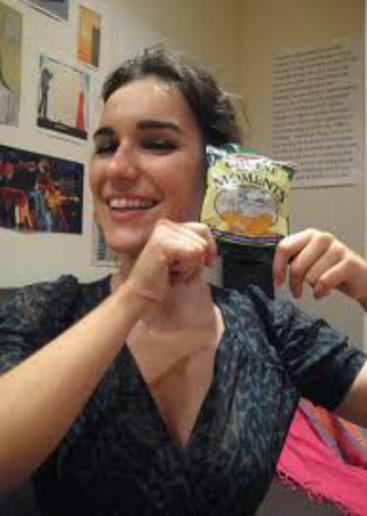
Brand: cheese flavoured moments
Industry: Food